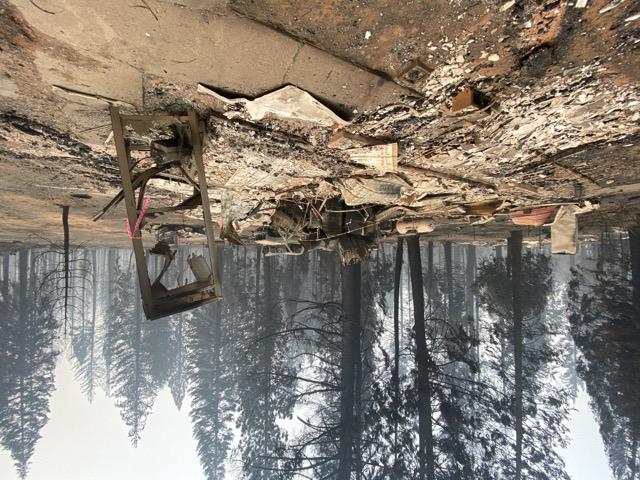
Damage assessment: destroyed